Seminar (play)

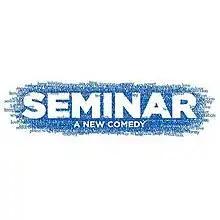
Logo of the production

Seminar is a play by Theresa Rebeck which premiered on Broadway in 2011.